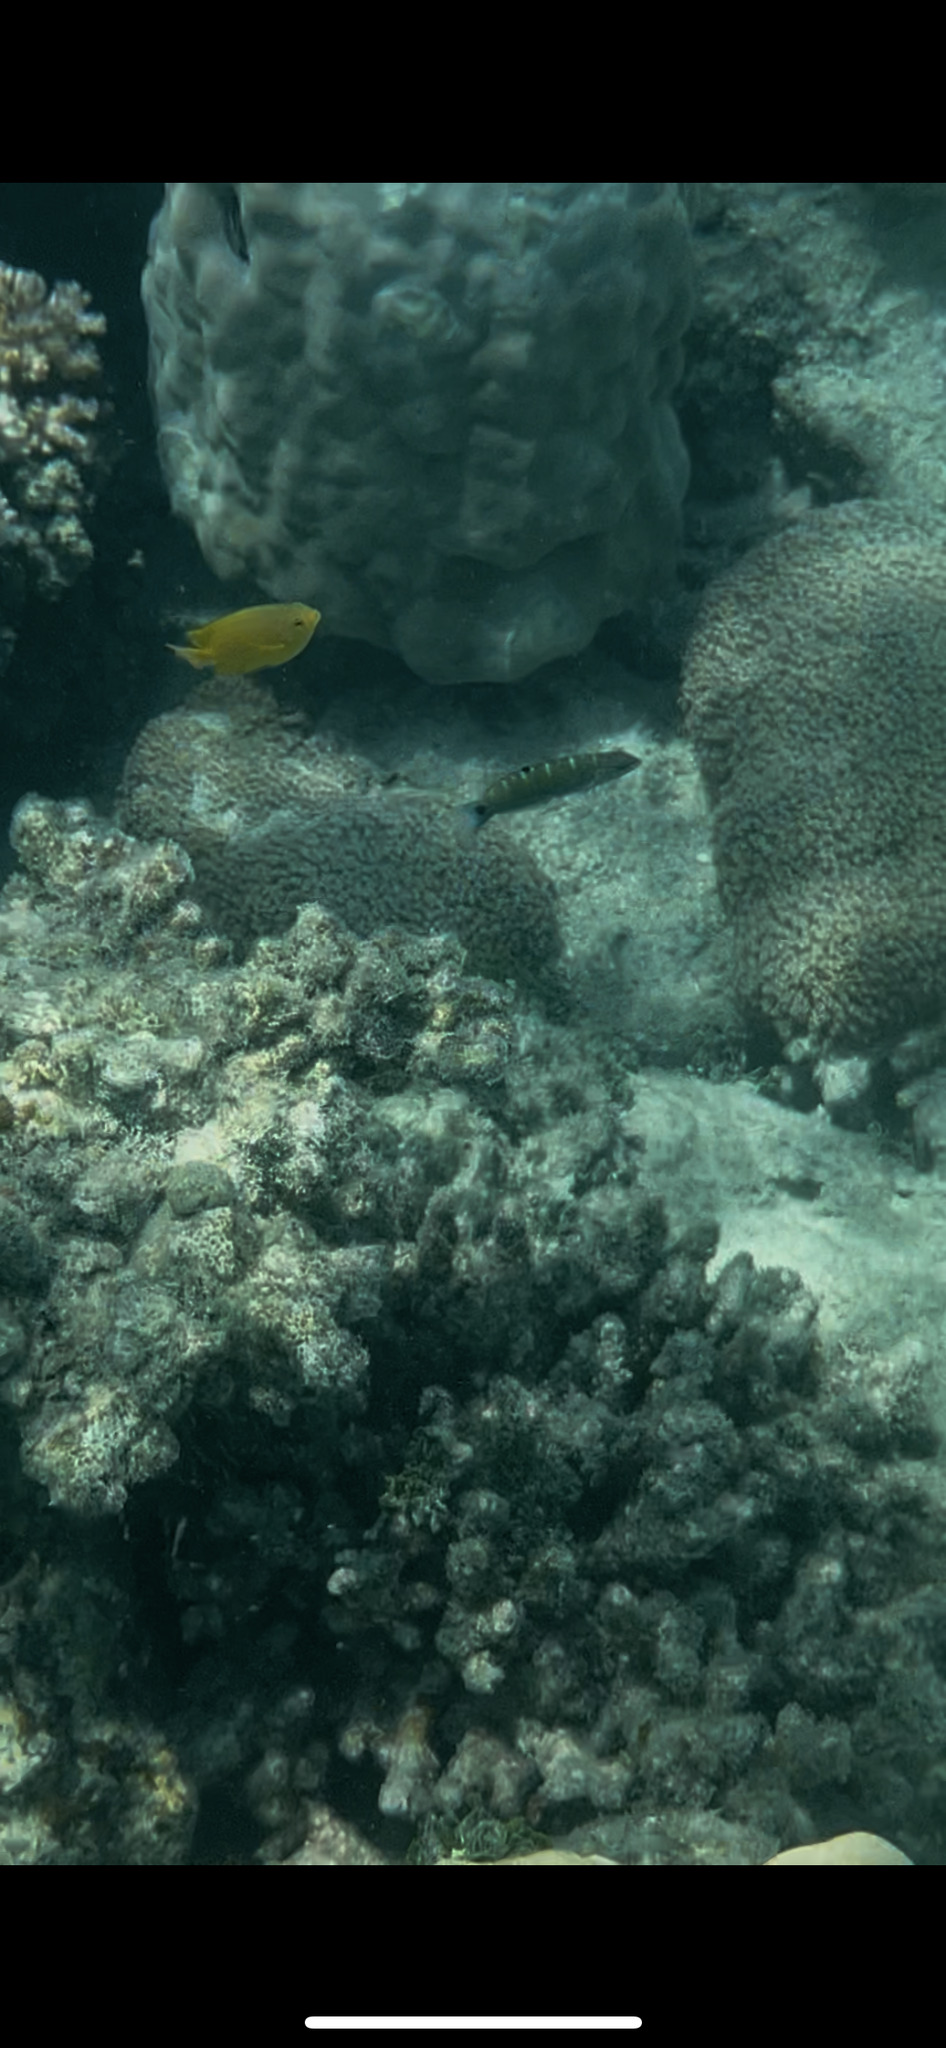
Thalassoma lunare (Moon Wrasse)